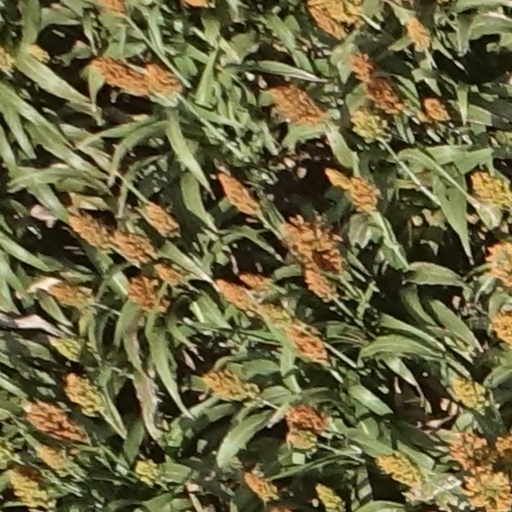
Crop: sorghum